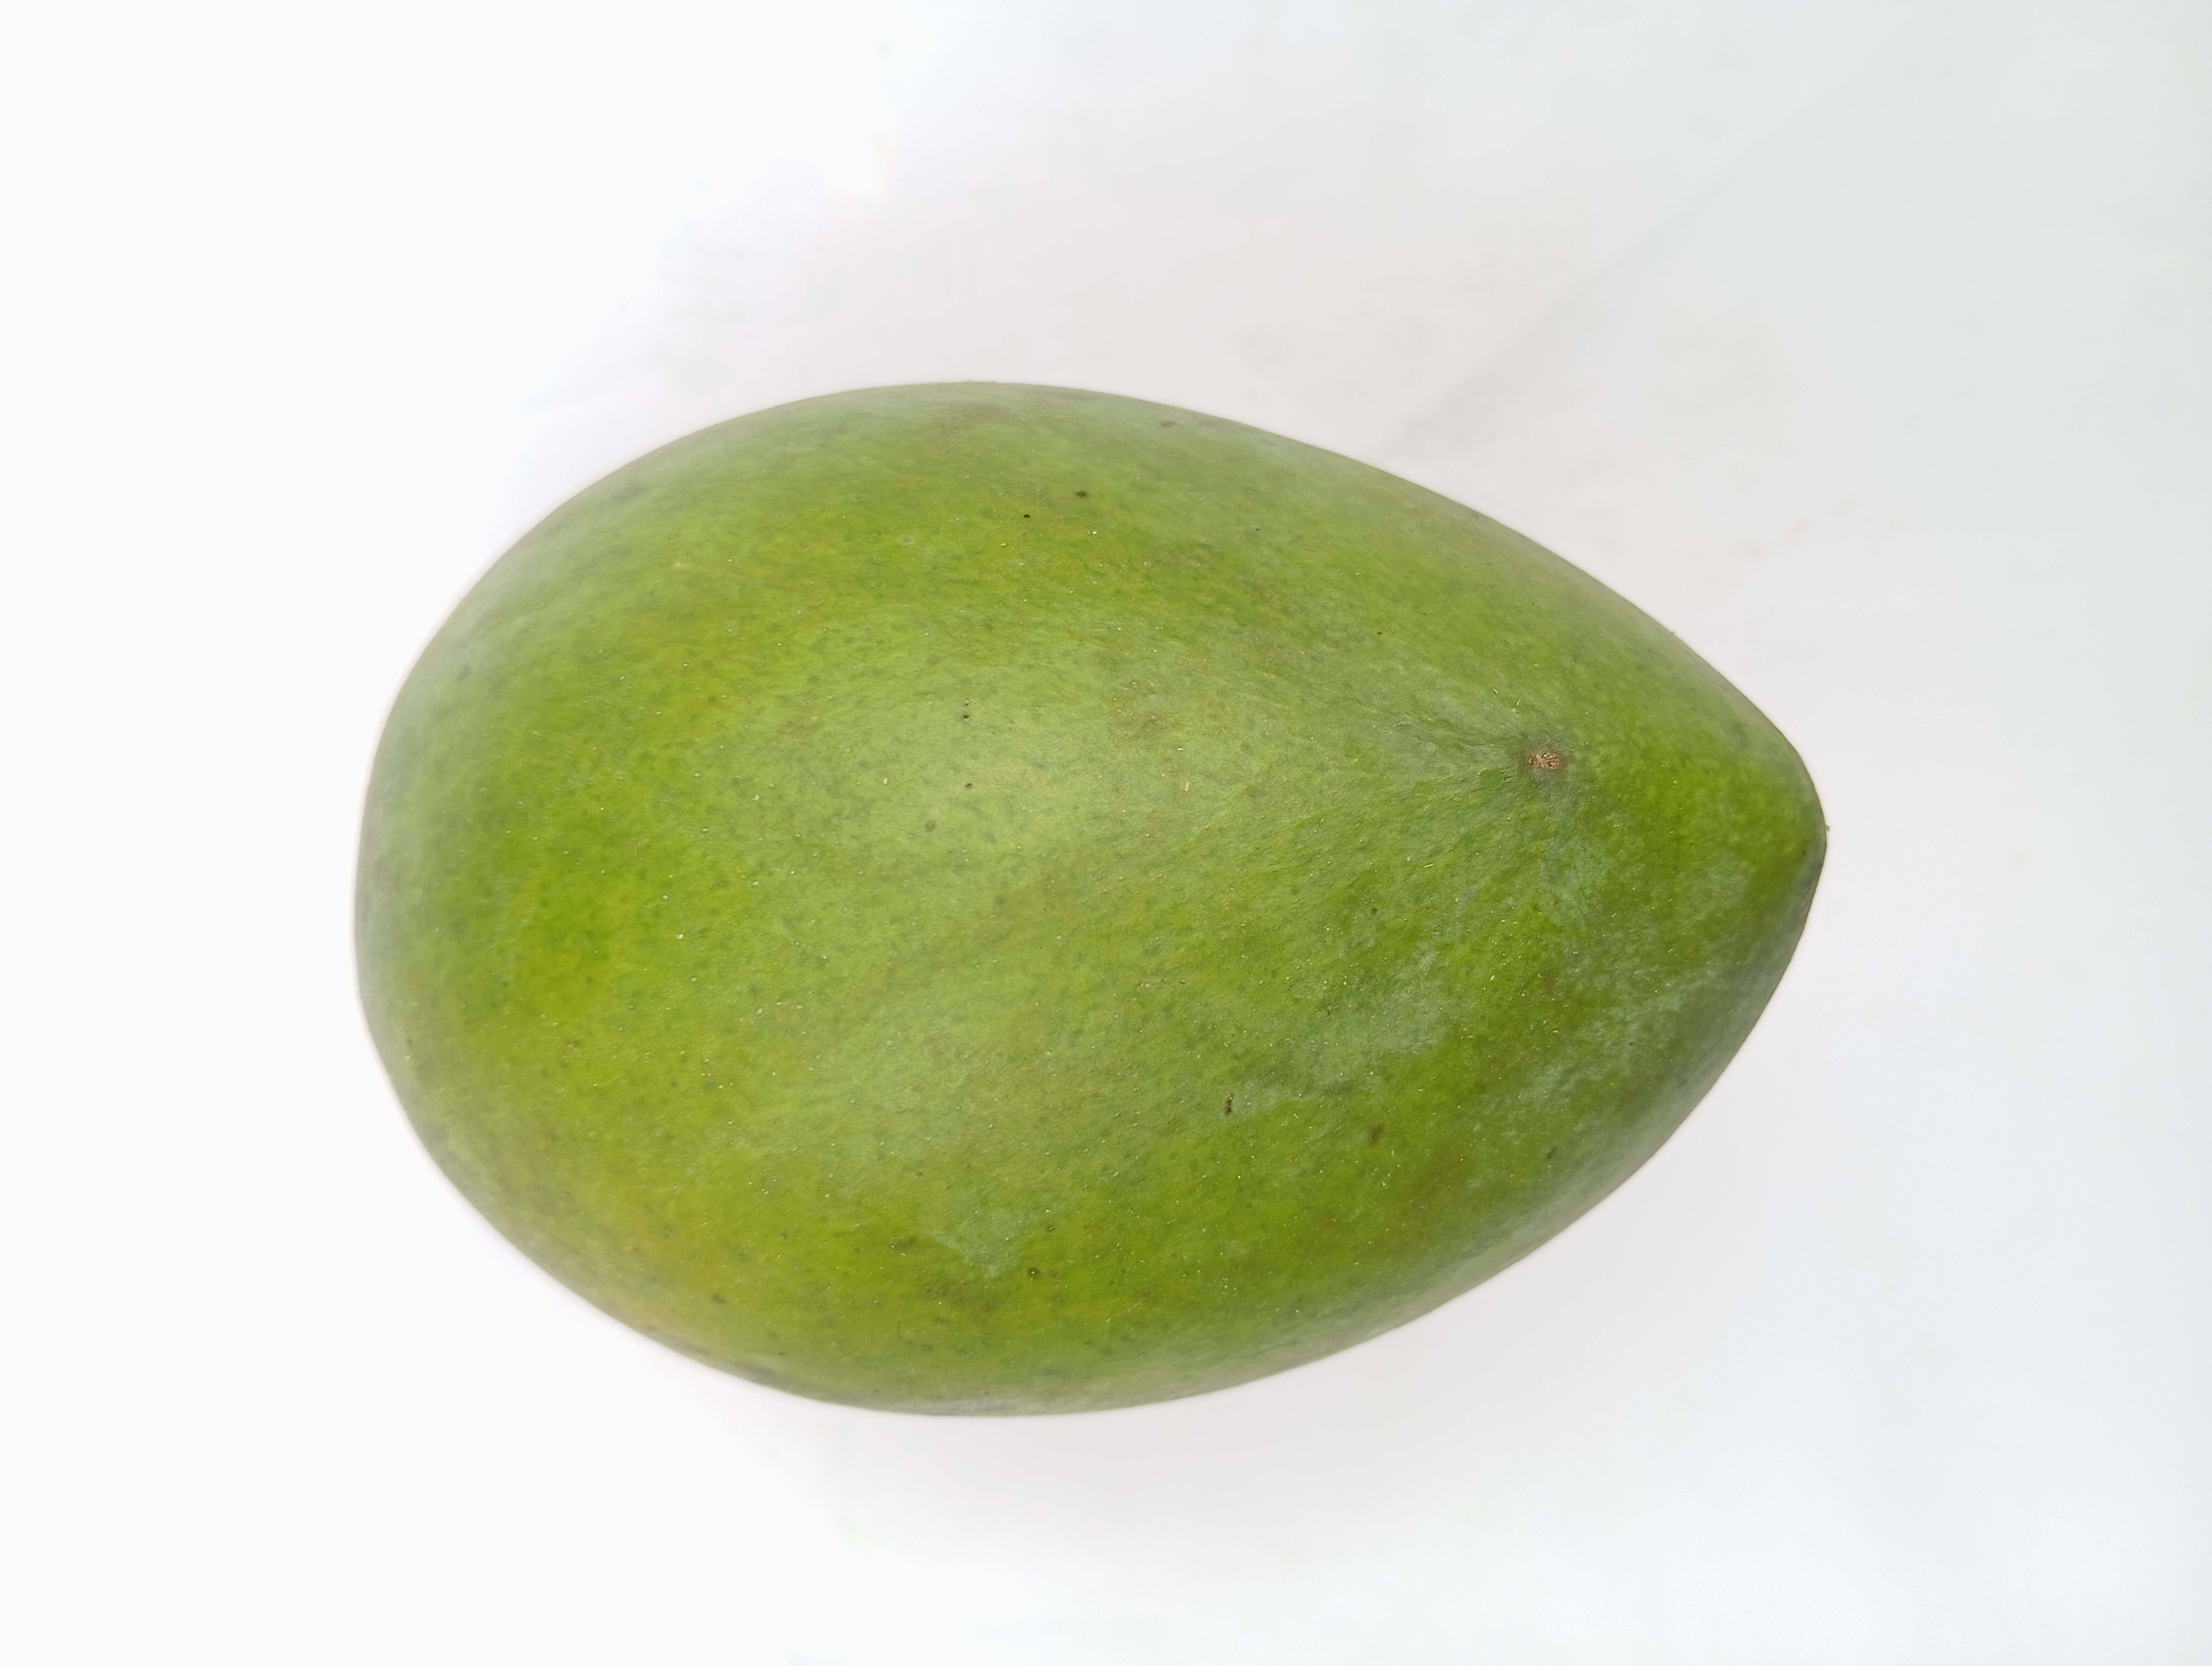
Mango variety: Harivanga